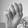
ASL letter: M